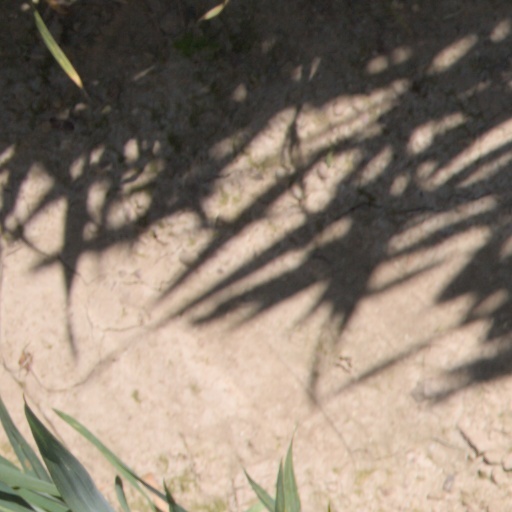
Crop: wheat